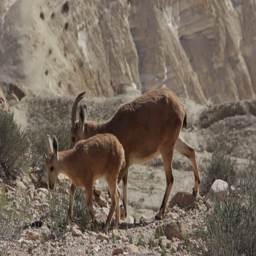
mountain goats on the mountains